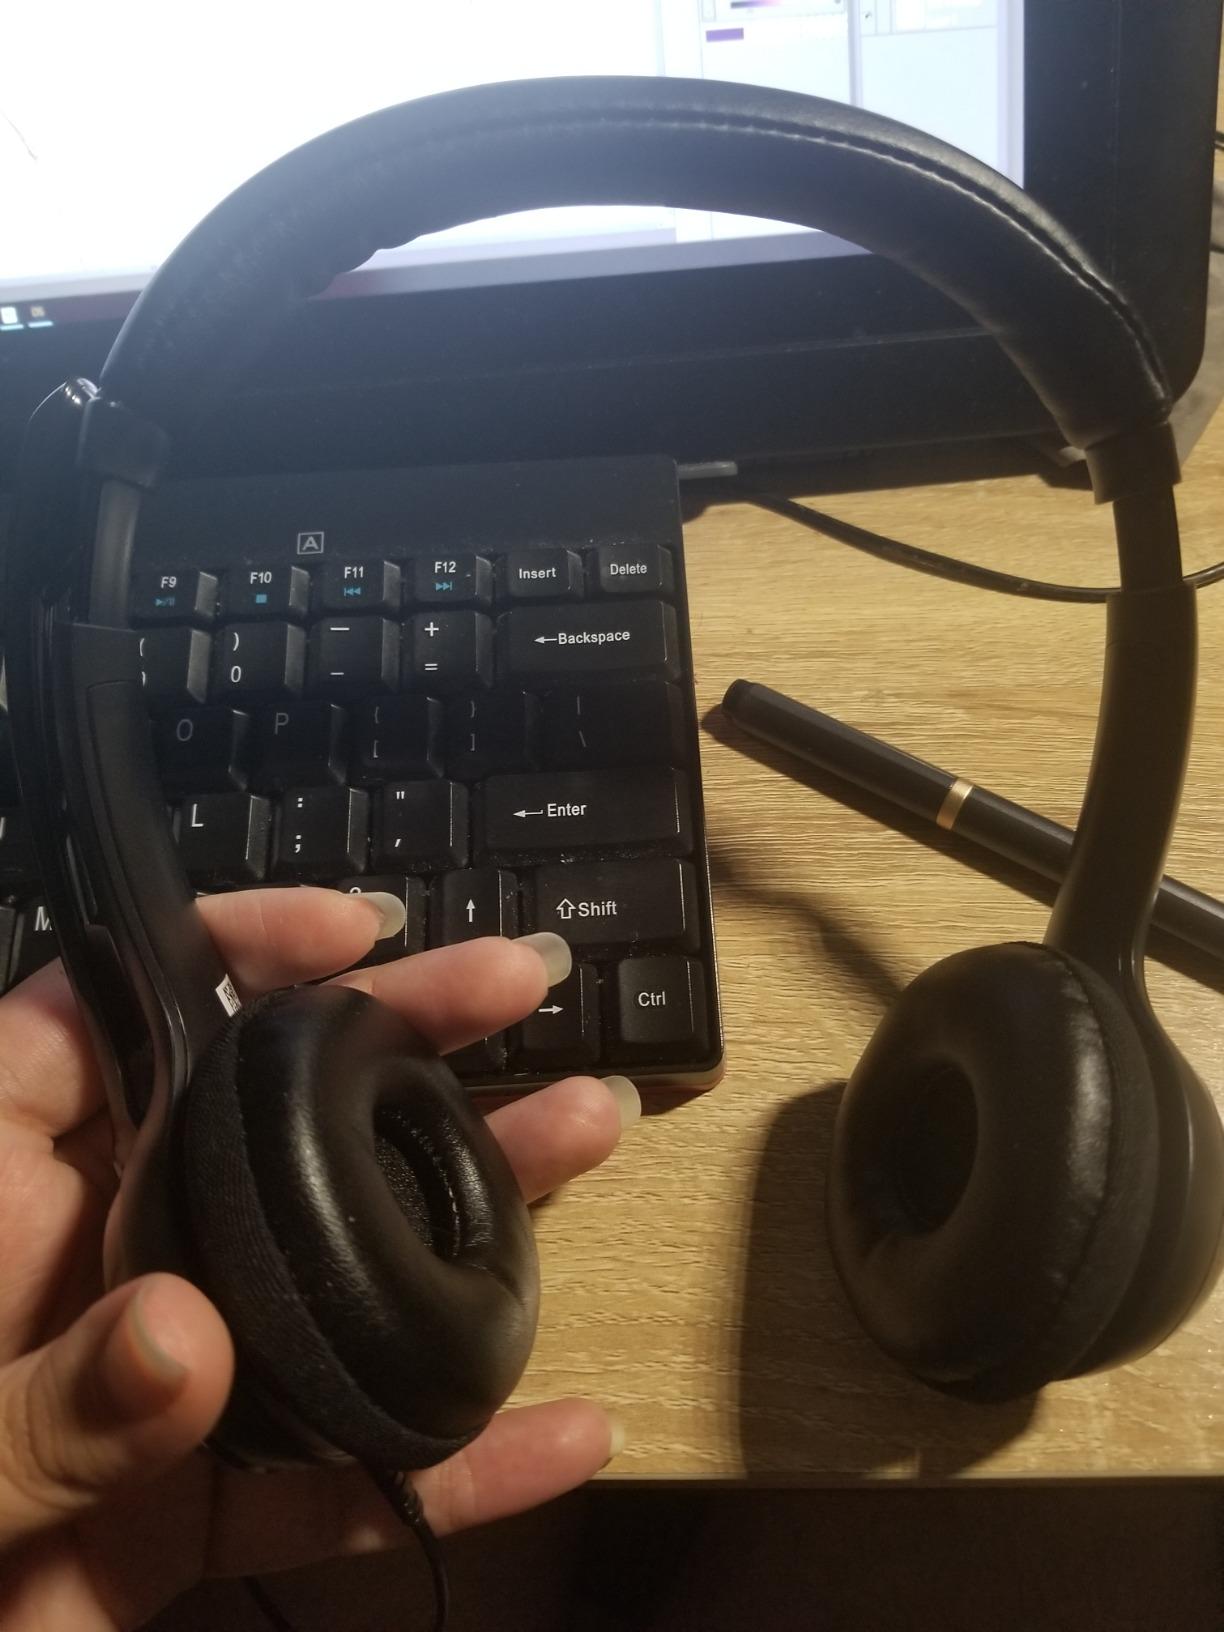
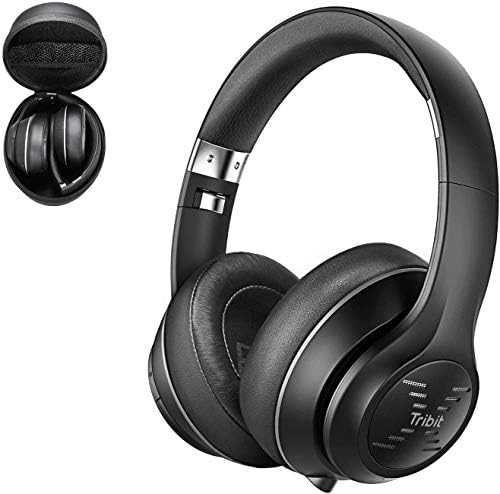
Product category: headphones
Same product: no